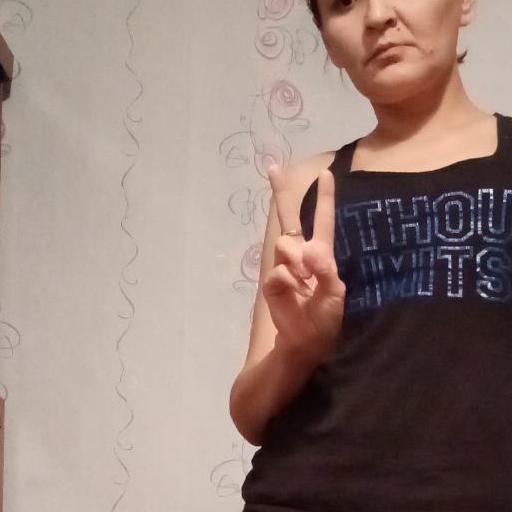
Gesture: peace